Aron Katsenelinboigen

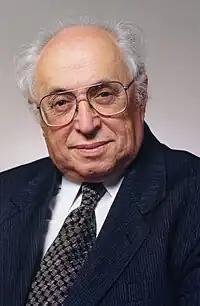
Aron Katsenelinboigen

Aron Iosifovich Katsenelinboigen (September 2, 1927 – July 30, 2005) was a founder of predispositioning theory, a subject in decision theory and systems theory that models development in the context of uncertainty.